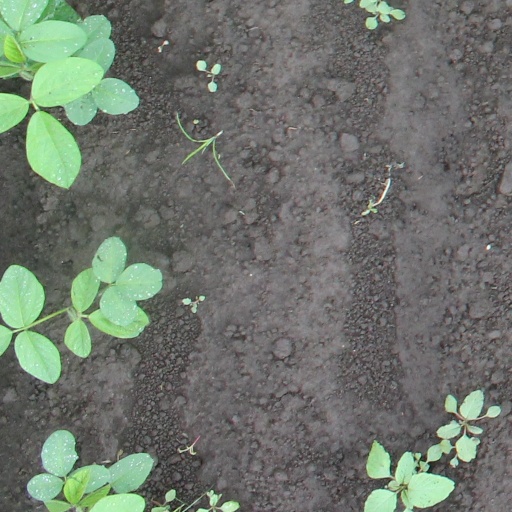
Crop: soybean